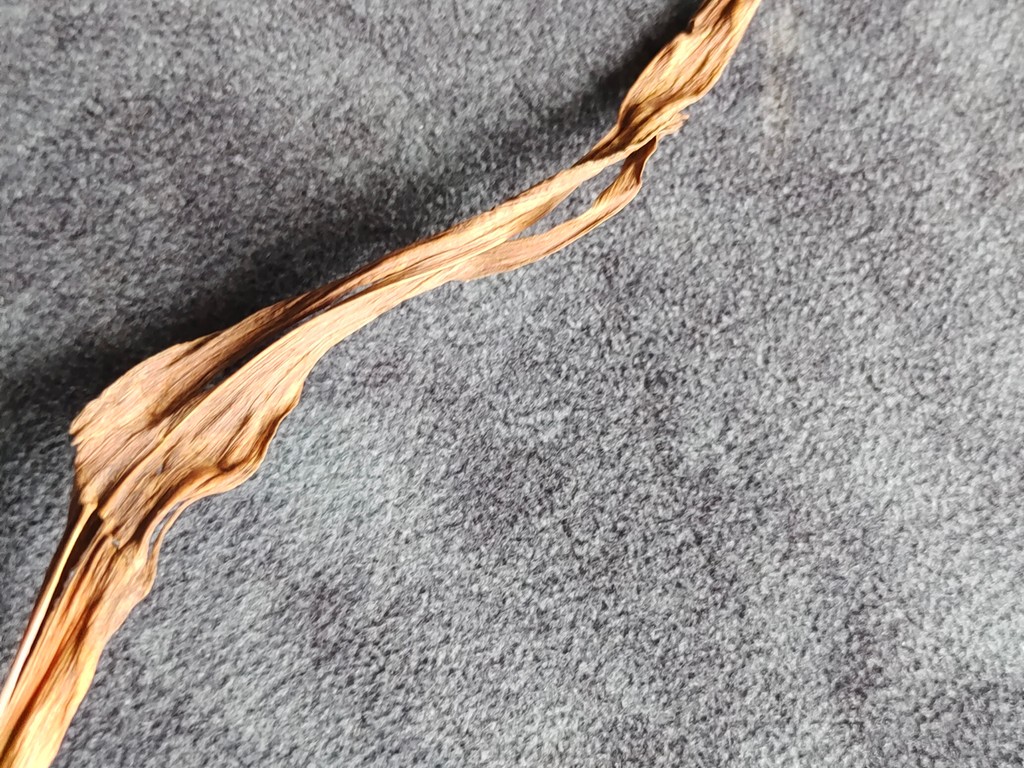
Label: Dried